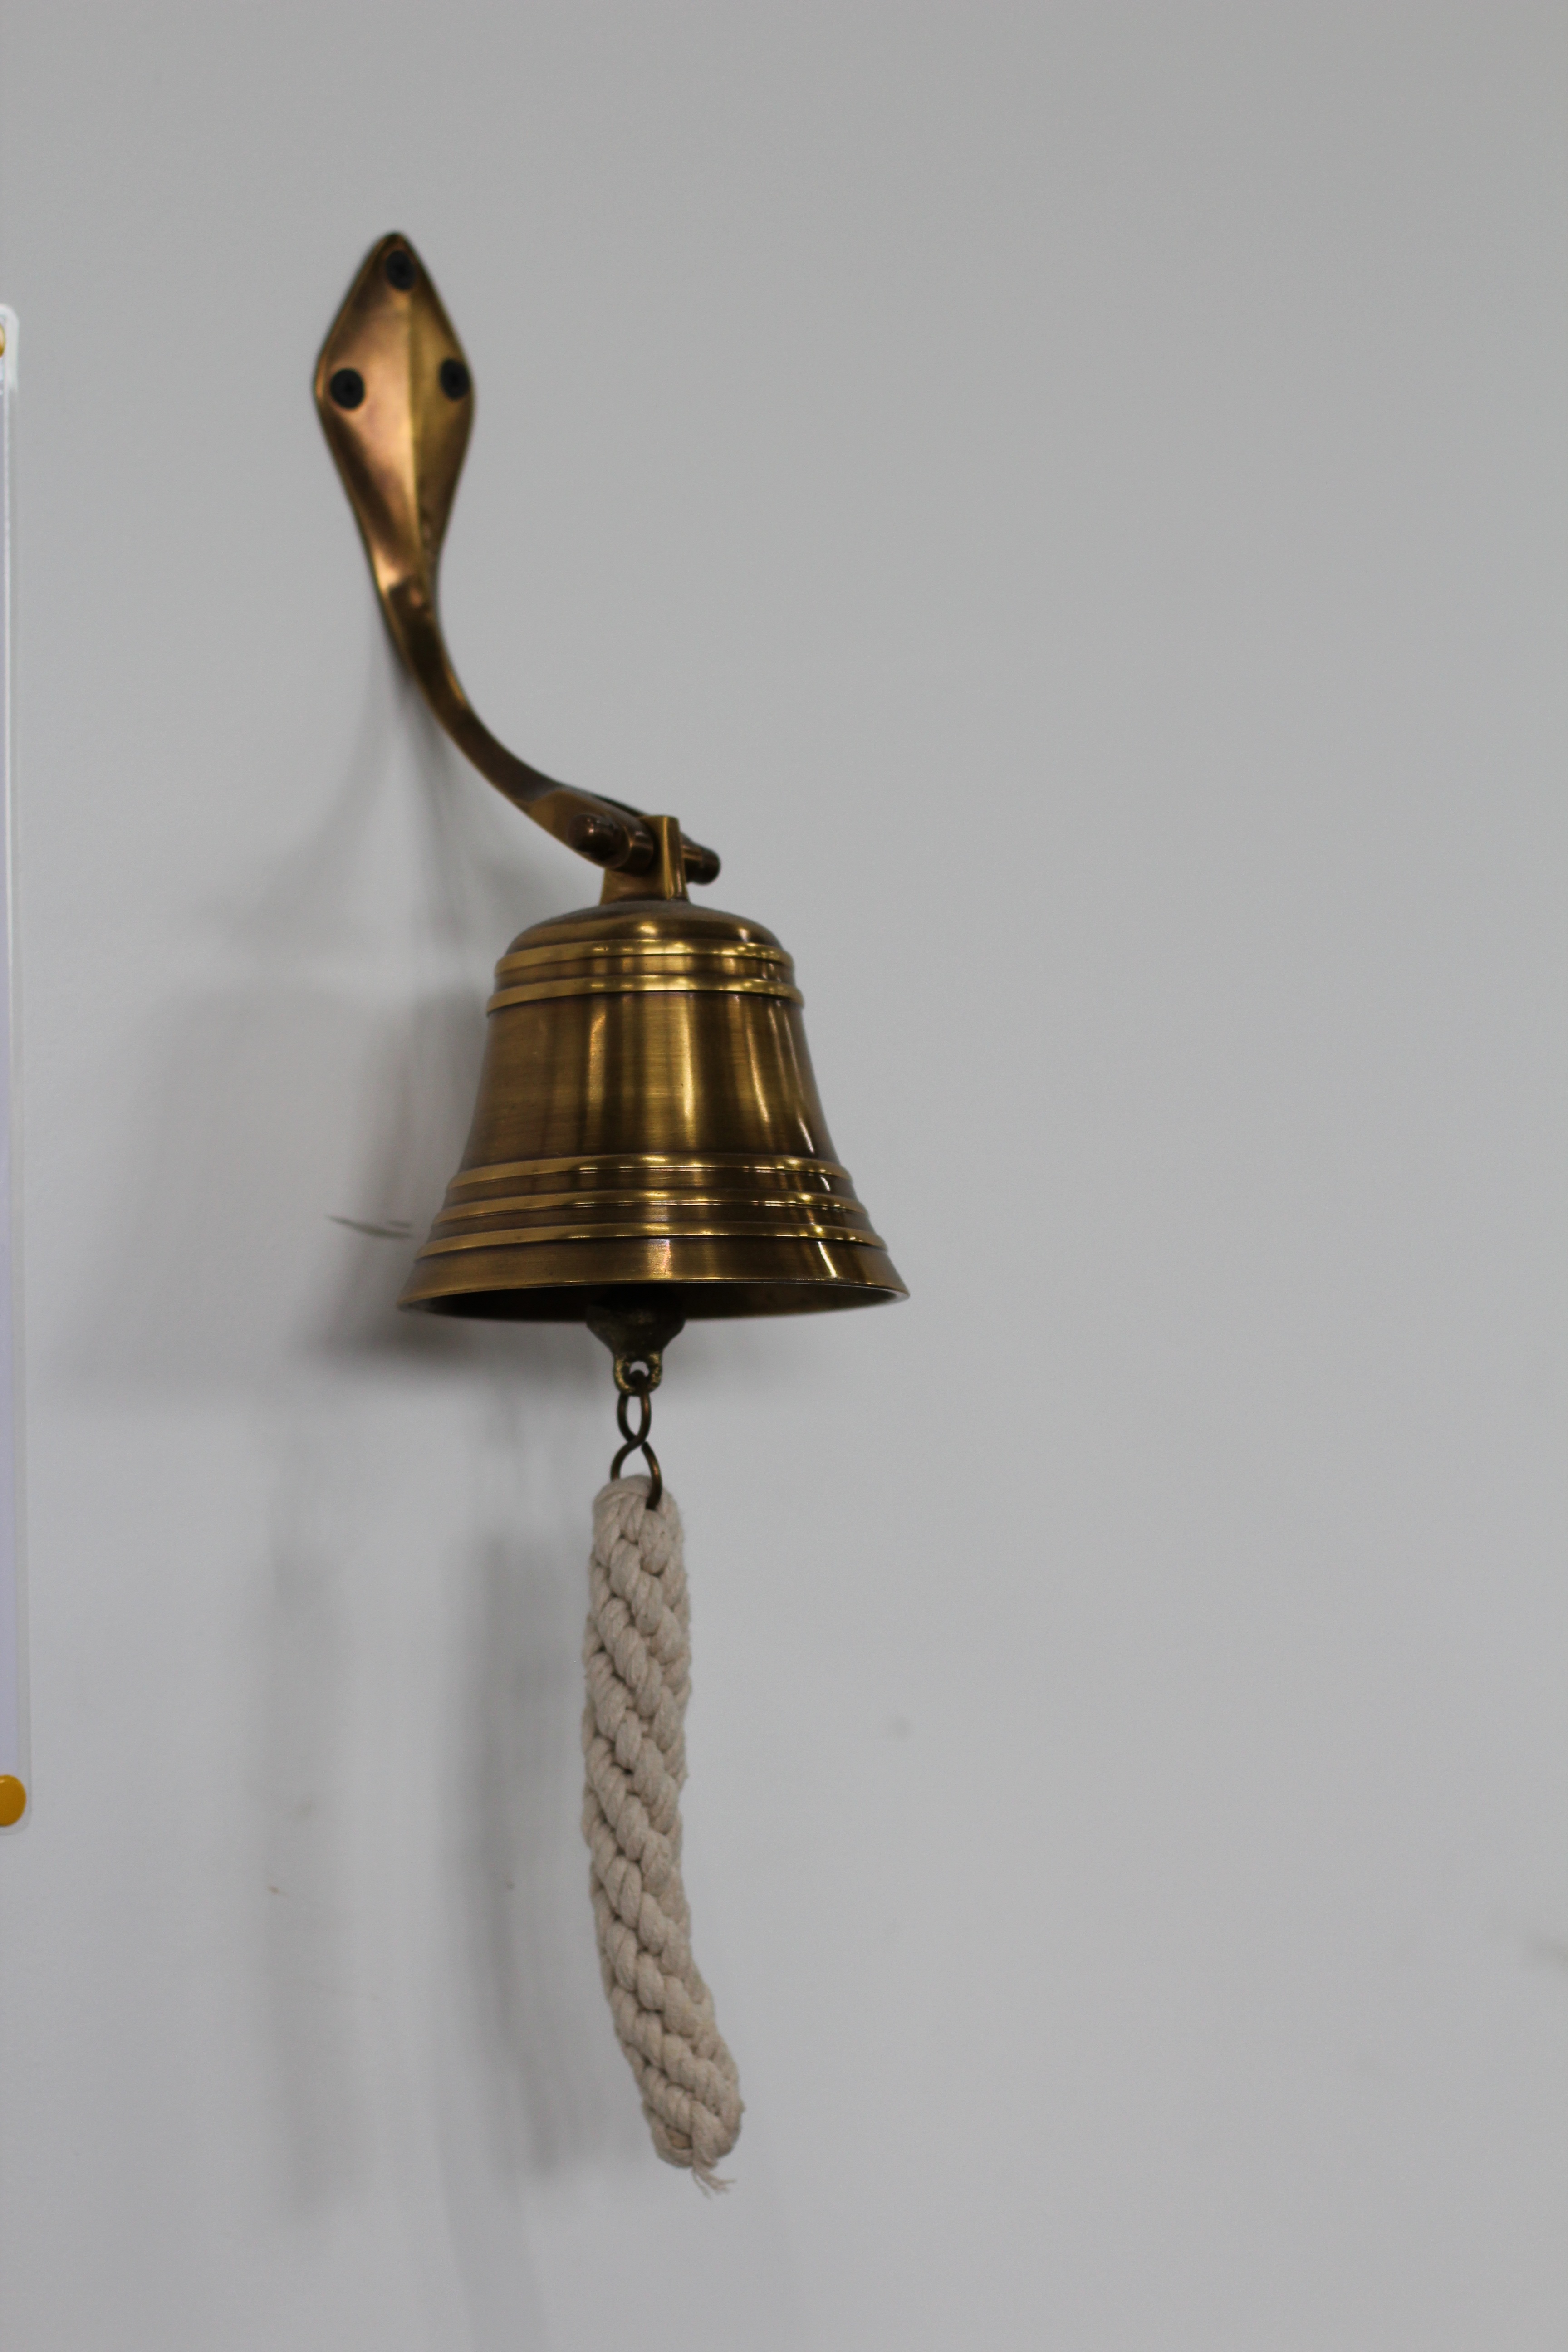
wood, ring, bell, metal, lamp, lighting, material, musical instrument, gold, brass, light fixture, sound, bronze, sconce, ring the bell